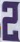
Number: 2